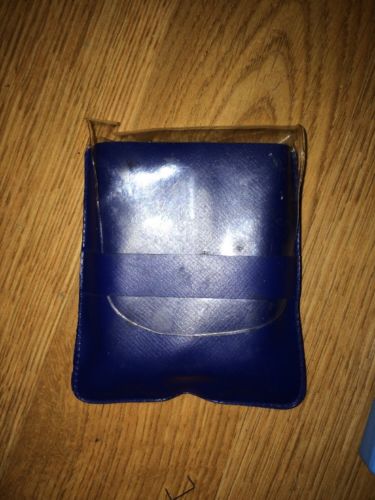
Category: stapler